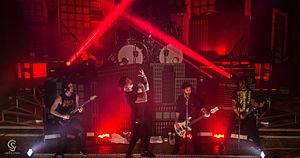
Falling in Reverse est un groupe de post-hardcore américain, originaire de Las Vegas, dans le Nevada. Il est formé par Ronnie Radke, l'ancien chanteur du groupe Escape the Fate. Leur premier album, The Drug In Me Is You, est publié le 26 juillet 2011. Leur deuxième album, Fashionably Late, est publié le 18 juin 2013. Leur troisième album, Just Like You, est publié en mi-février 2015.